Piper (Indigenous Australian explorer)

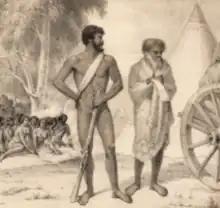
1838 engraving of Piper (left)

On arriving at the Murrumbidgee River, Piper was no longer able to understand the language of the local people saying they spoke "Irish". However, there was a Wiradjuri man living there who was able to assist in translation. As the group travelled west along the Murray River they encountered a group of Barkandji people from the Darling River at Lake Benanee. They had heard of Mitchell's expedition and had journeyed from the Darling to confront Mitchell for killing several of their kinspeople on that river a year beforehand. Piper attempted negotiations but Mitchell became deeply suspicious of their actions, and on 27 May 1836, his men opened fire on a large group in what is now known as the Mount Dispersion massacre. Piper seems to have participated in the shooting and was afterwards informed that seven Barkandji were killed, although this is probably an underestimate.